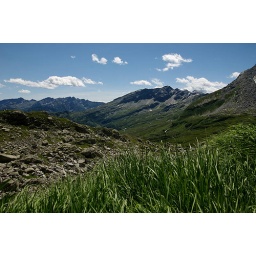
The grass was like an ocean in the mountain wind.